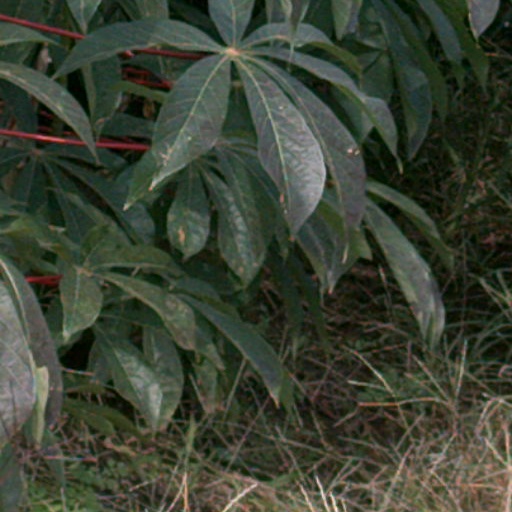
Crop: cassava